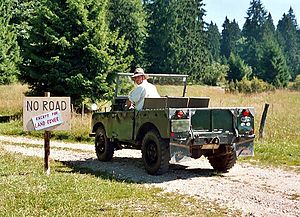
Land Rover / Historie / I begyndelsen
1952 Series I 86".
Land Rover er et britisk bilmærke, som udelukkende producerer firehjulstrækkere. Blev oprindeligt lanceret af britiske Rover, men ejes i dag af indiske Tata Motors.